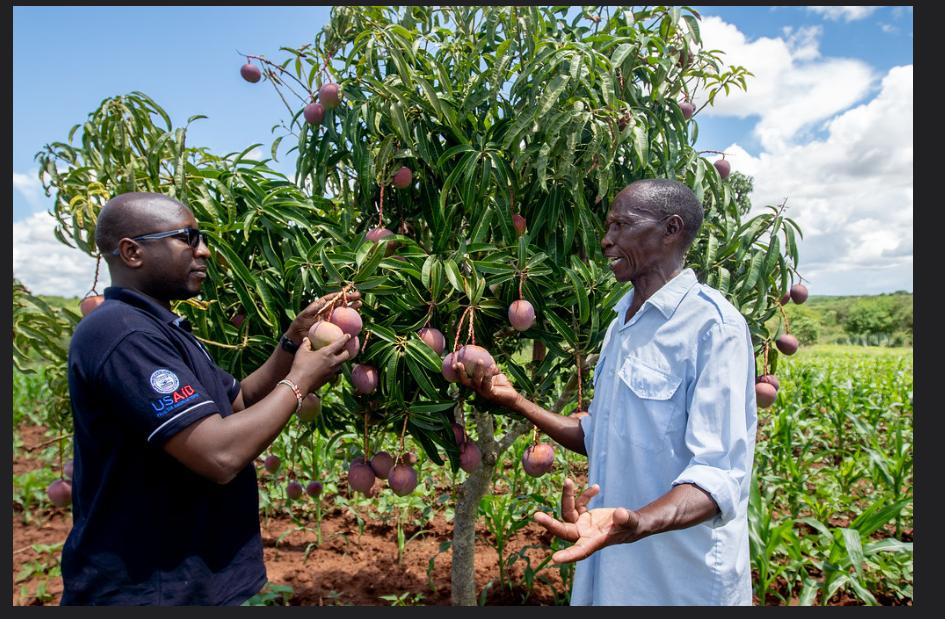
Wakulima wawili wa kiume ,wakiwa wamesimama pembezoni mwa mti wa maembe, uliooteshwa kwa ajili ya biashara. Wakiwa wamechuma tunda hilo wakilikagua, kama limekuwa tayari kwa ajili ya kuvunwa na kupelekwa masokoni.